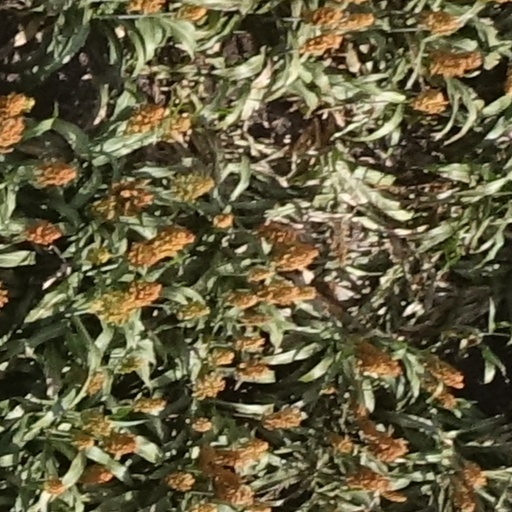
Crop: sorghum